Hokkaido Maruseppu Recreation Forest Park Railway

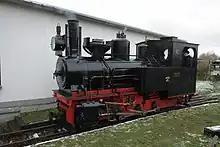
Steam locomotive E103 (Frankfurter Feldbahnmuseum, 2015)

Earlier, the E103 steam locomotive of the E-Class Imperial Japanese Army Railways and Shipping Section what was manufactured by Orenstein & Koppel was exhibited there in a non-operational condition. After World War II, It was acquired by Seibu Railway and was used on gravel-digging line of Ahina Station in Kawagoe, Saitama Prefecture. After Ahina Station was abolished, it had been exhibited in the amusement park of Seibu Railway, and came to Maruseppu in 1990. In 2002, it was transferred to Frankfurter Feldbahnmuseum in Frankfurt am Main, Germany.